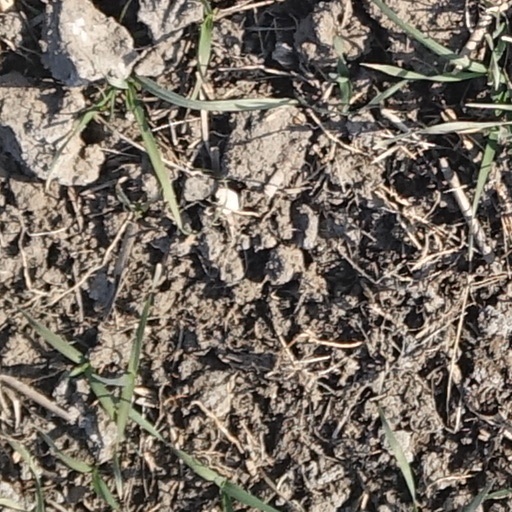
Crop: wheat